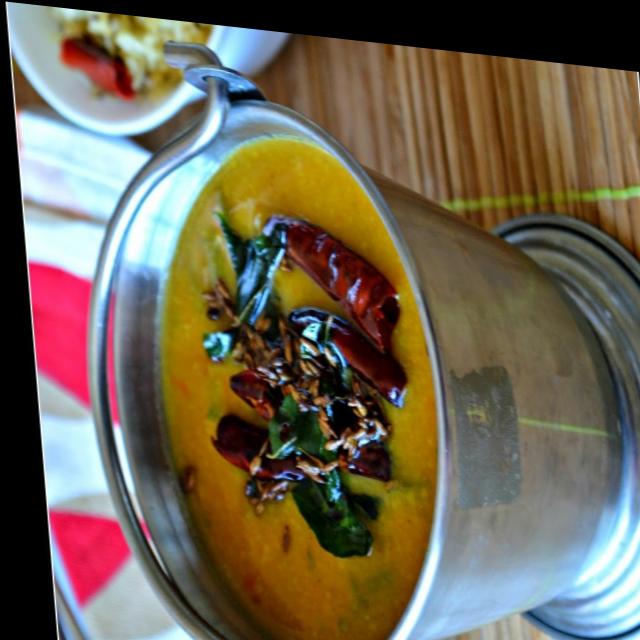
Dish: dal_makhani